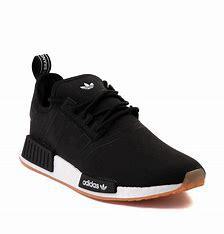
Brand: adidas
Model: NMD_R1 Athletic